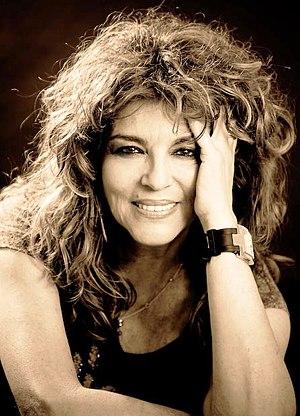
Yona Elian-Keshet est une actrice de théâtre, de cinéma et de télévision israélienne, lauréate du Prix du théâtre israélien pour une production pour la vie. En outre, elle joue souvent le rôle de facilitatrice lors de cérémonies officielles, notamment les cérémonies du Prix Israël et du Jour commémoratif.